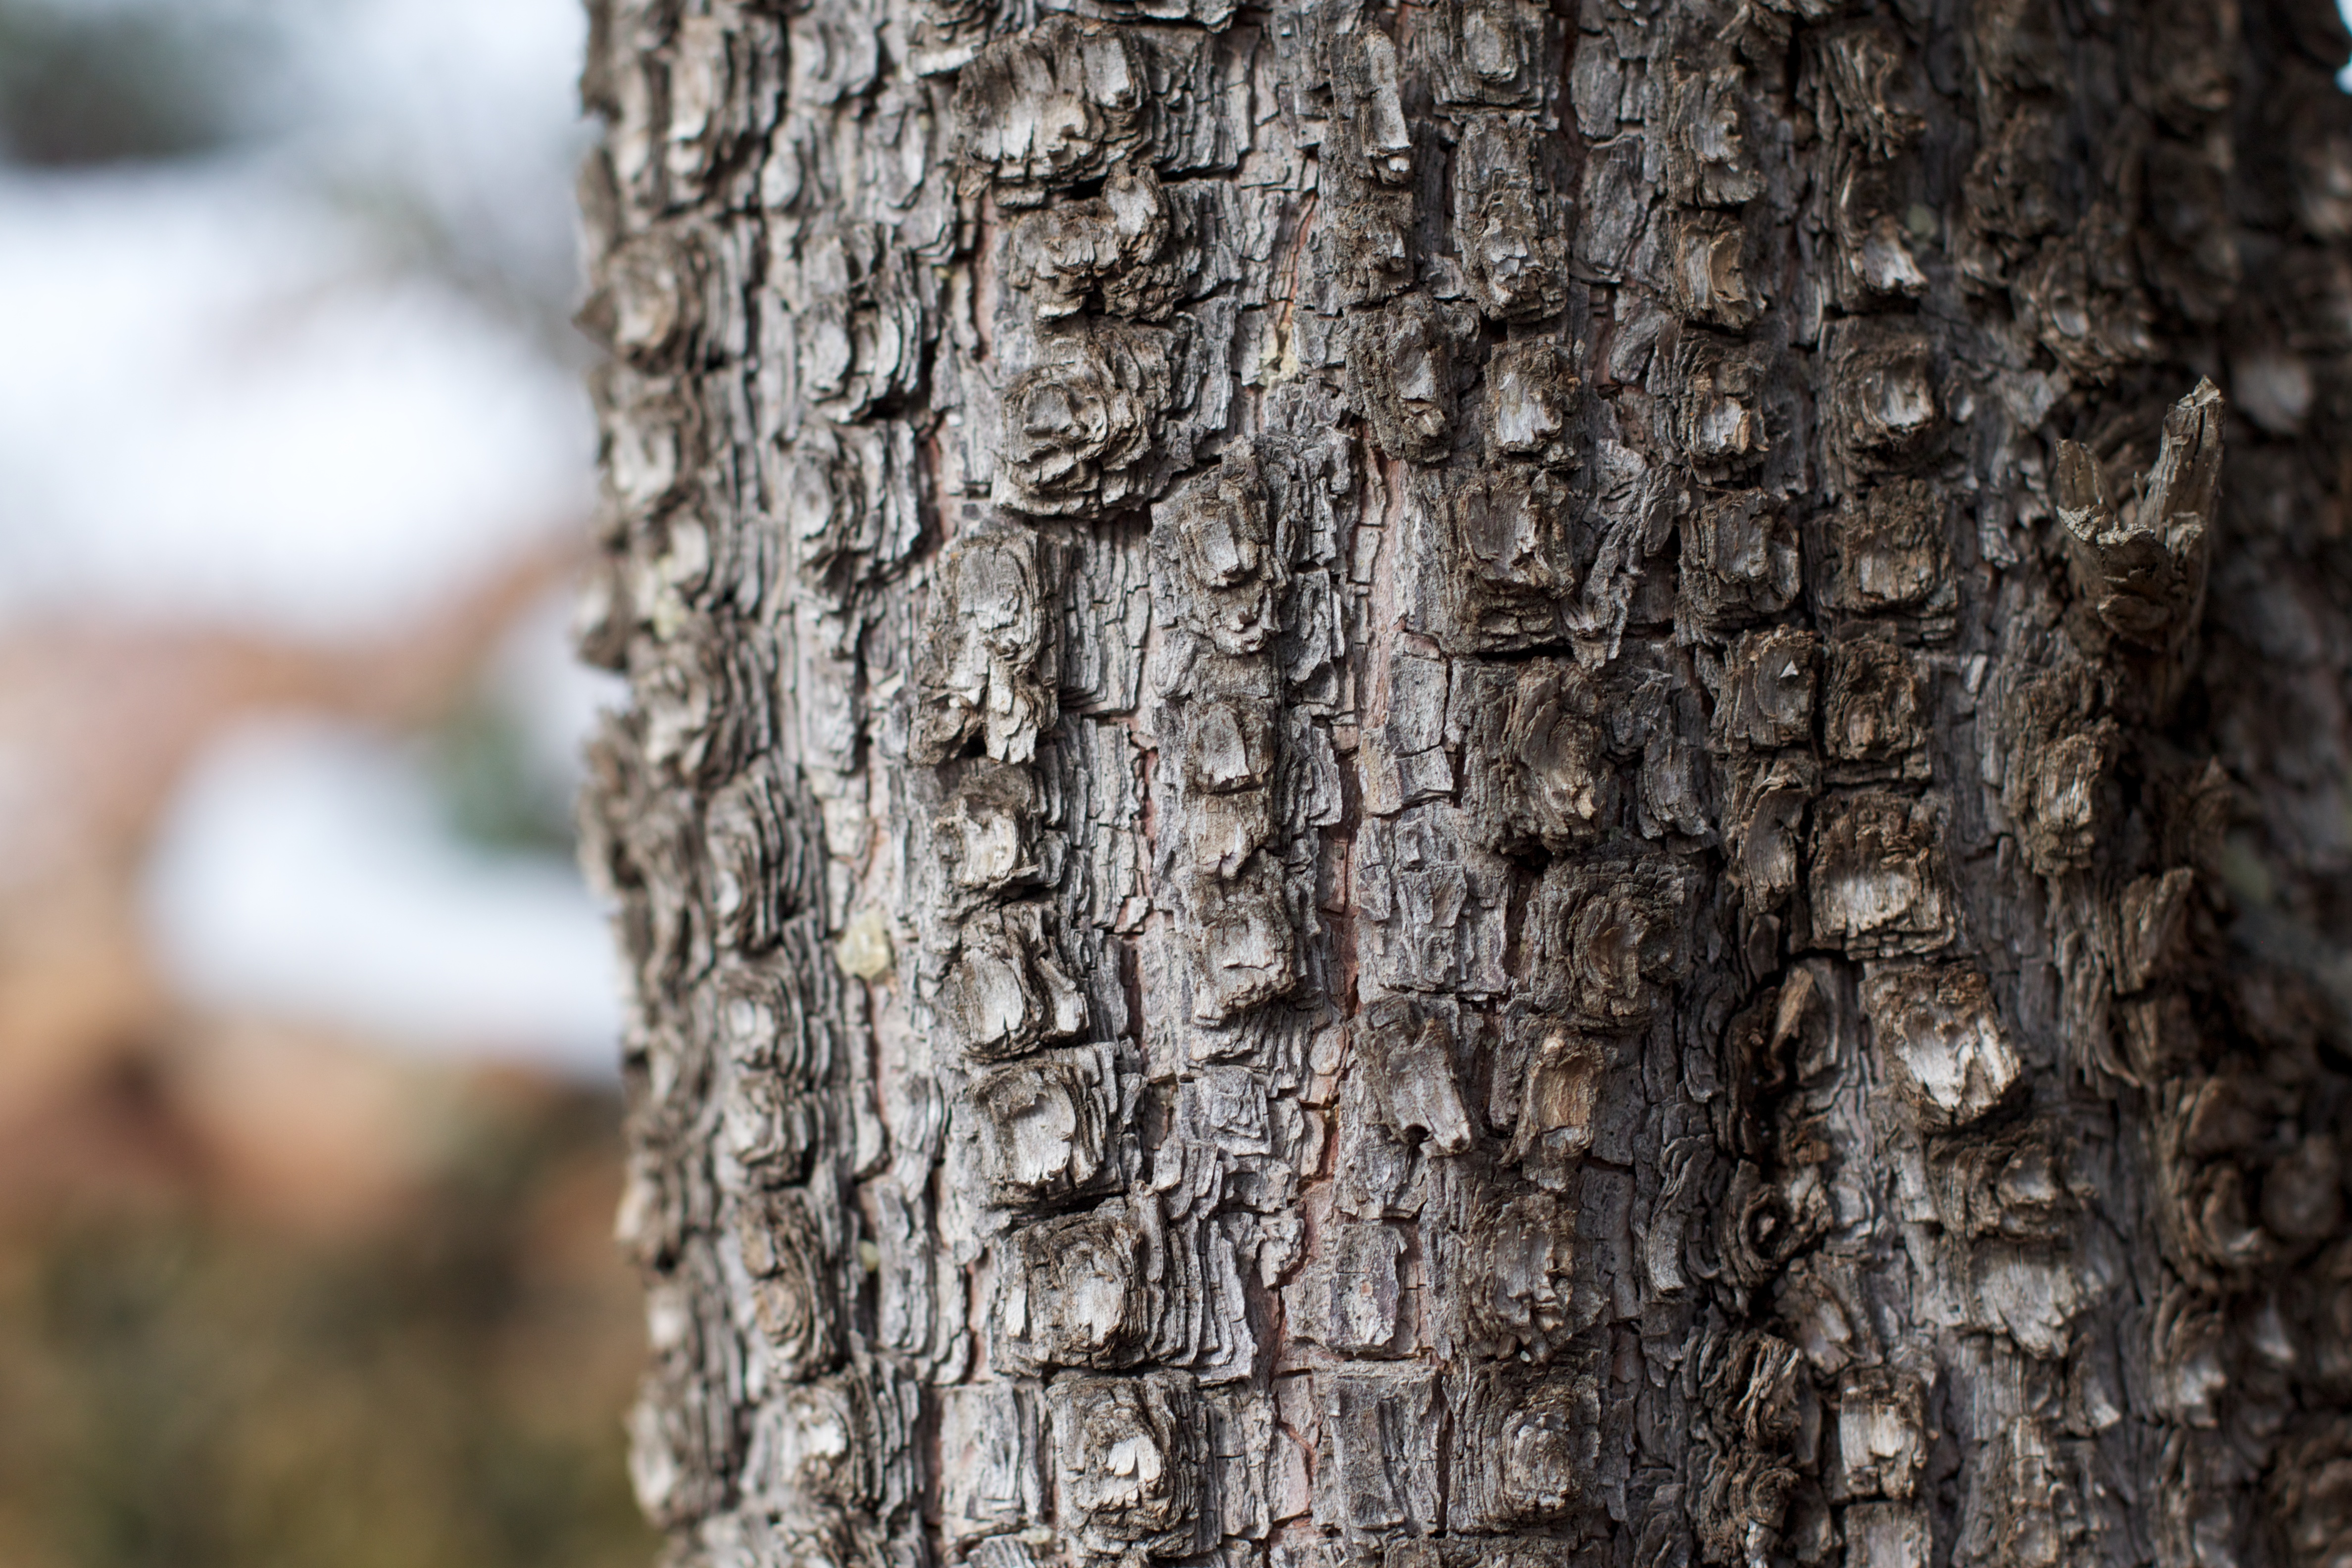
tree, nature, branch, plant, wood, leaf, trunk, birch, soil, twig, close up, flowering plant, plant stem, woody plant, land plant